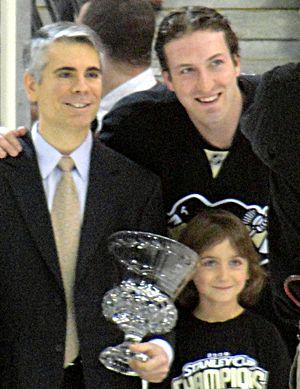
Brooks Orpik est un joueur professionnel américain de hockey sur glace évoluant au poste de défenseur. Il joue au niveau universitaire avec les Eagles de Boston College et il remporte le titre du championnat universitaire américain en 2001. Il est un choix de premier tour des Penguins de Pittsburgh lors du repêchage d'entrée de la Ligue nationale de hockey en 2000.